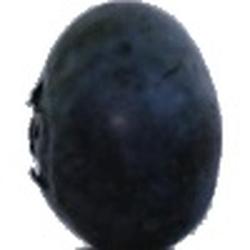
Label: Blueberry